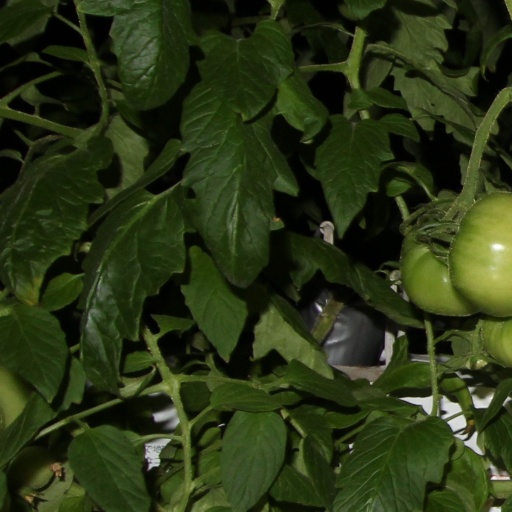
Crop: tomato